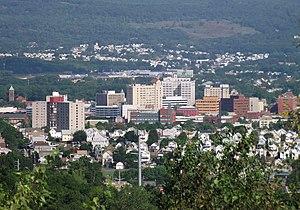
La ville de Wilkes-Barre est le siège du comté de Luzerne dans le nord de la Pennsylvanie et la ville centrale de la vallée du Wyoming. Sa population s’élevait à 41 498 habitants lors du recensement de 2010, estimée à 40 806 habitants en 2017.